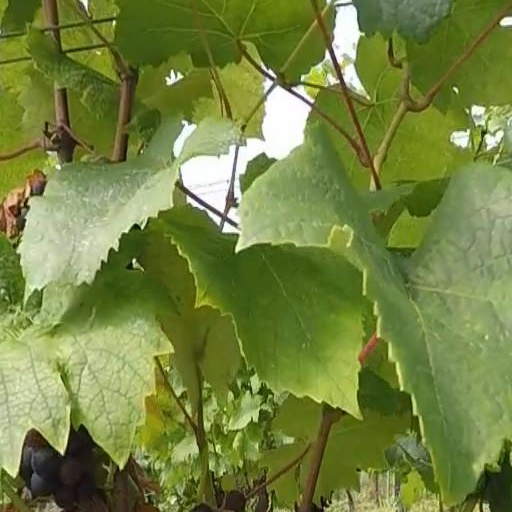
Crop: grape